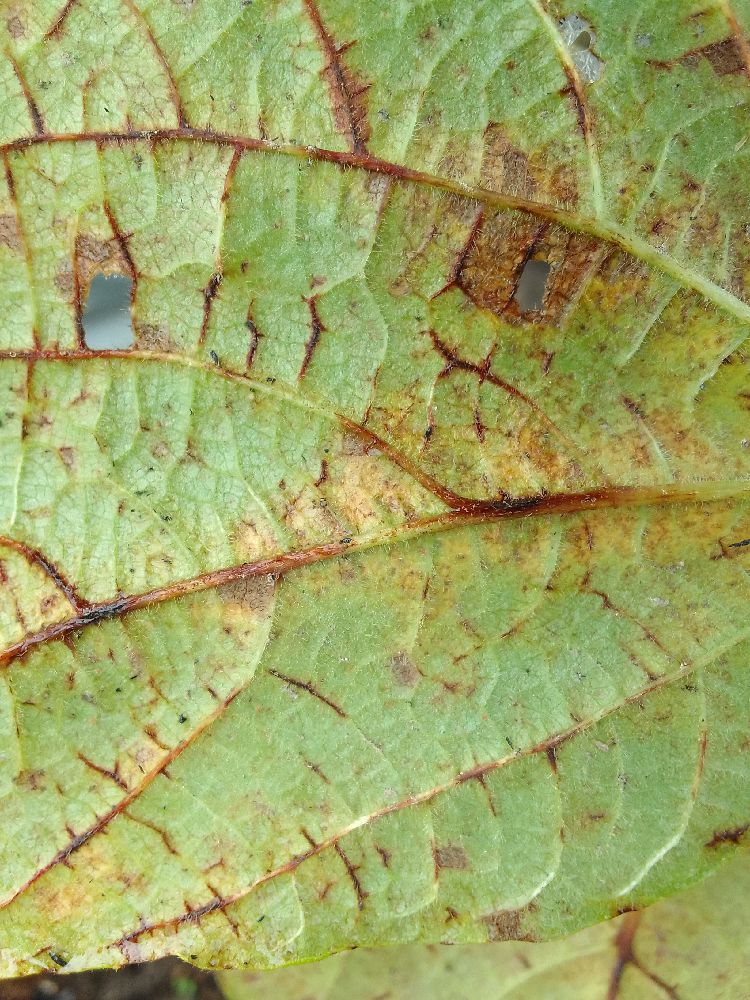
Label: anthracnose